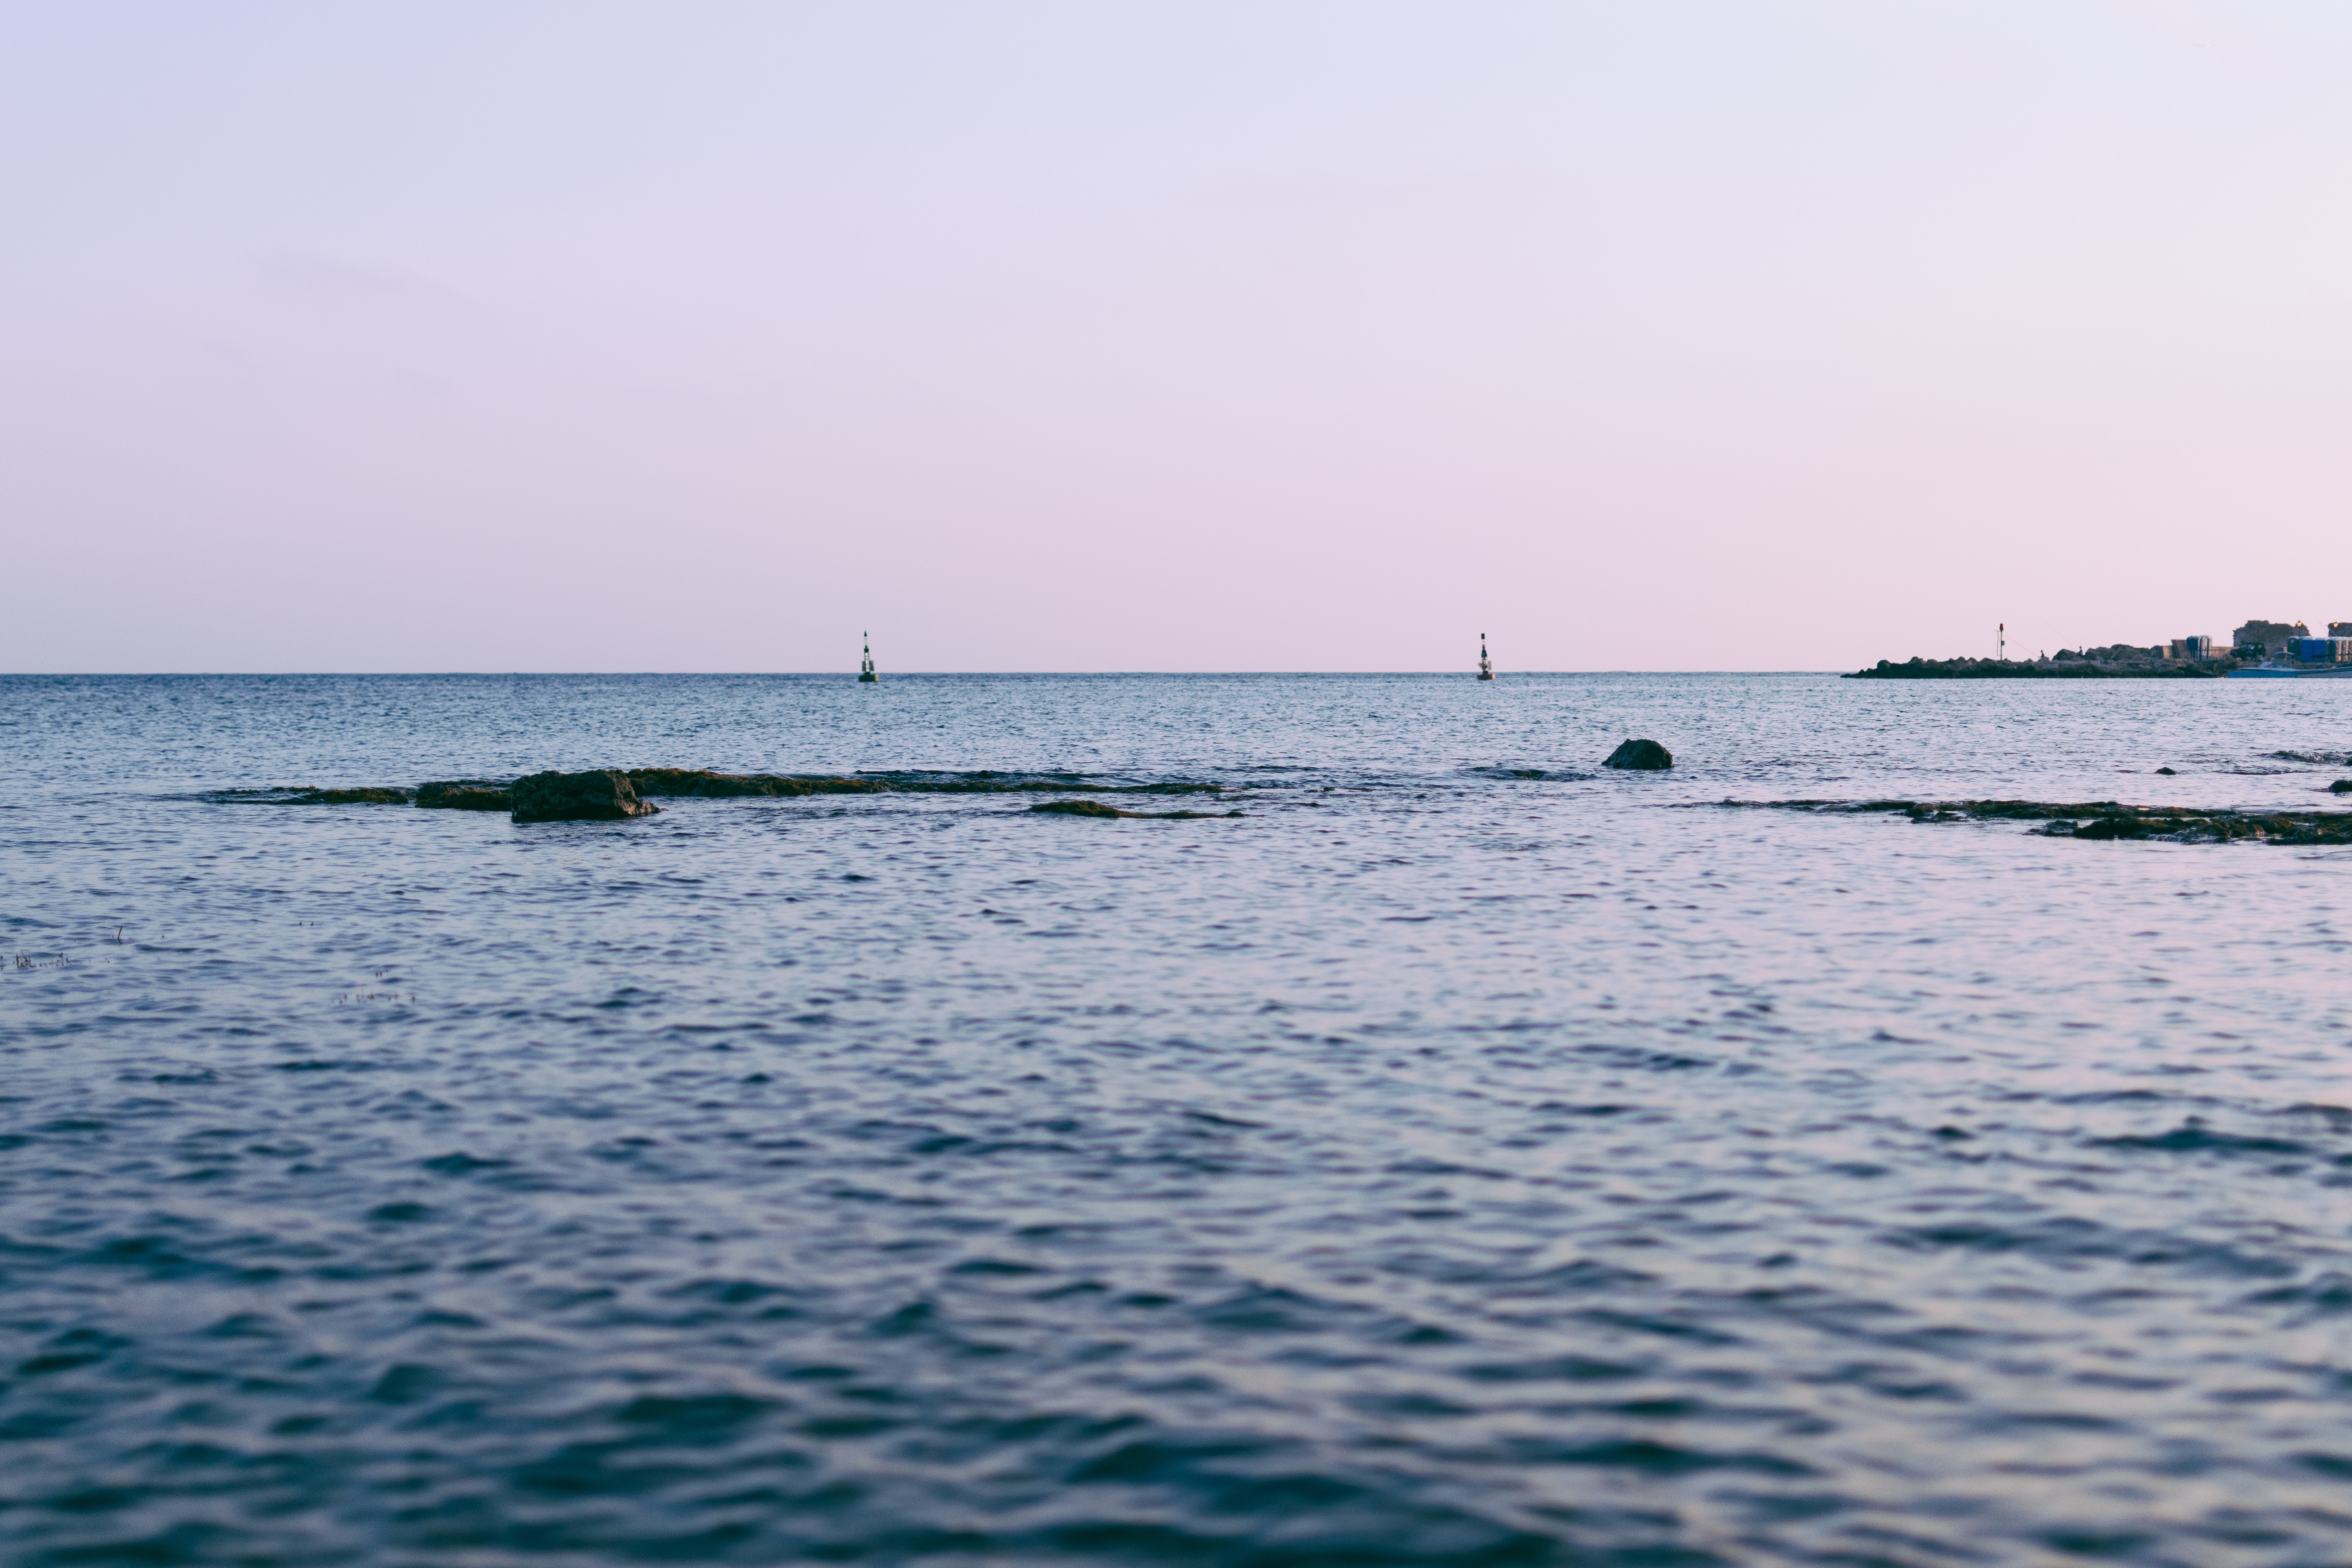
body of water, sea, water, sky, horizon, ocean, blue, calm, coast, wave, sound, vacation, shore, coastal and oceanic landforms, waterway, beach, summer, wind wave, cloud, inlet, evening, channel, boat, vehicle, bay, lake, island, river, tourism